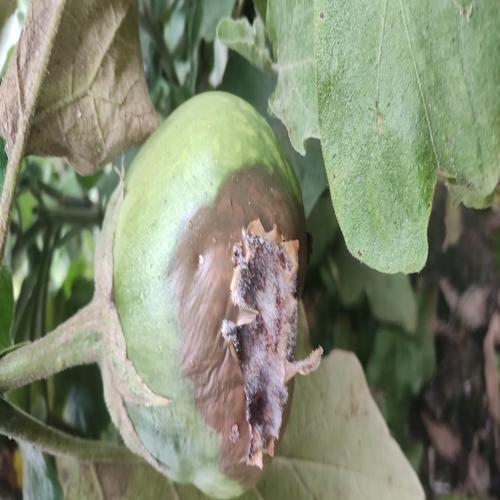
Label: Wet Rot